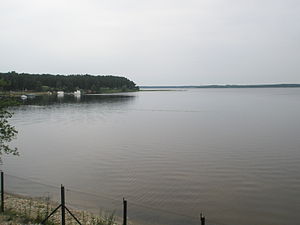
Ķīšezers
Ķīšezers er en stor sø i den nordøstlige del af Riga, hovedstaden i Letland.